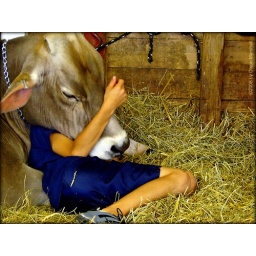
A boy and his cow at the Rockingham County Fair near Harrisonburg, Virginia, USA.